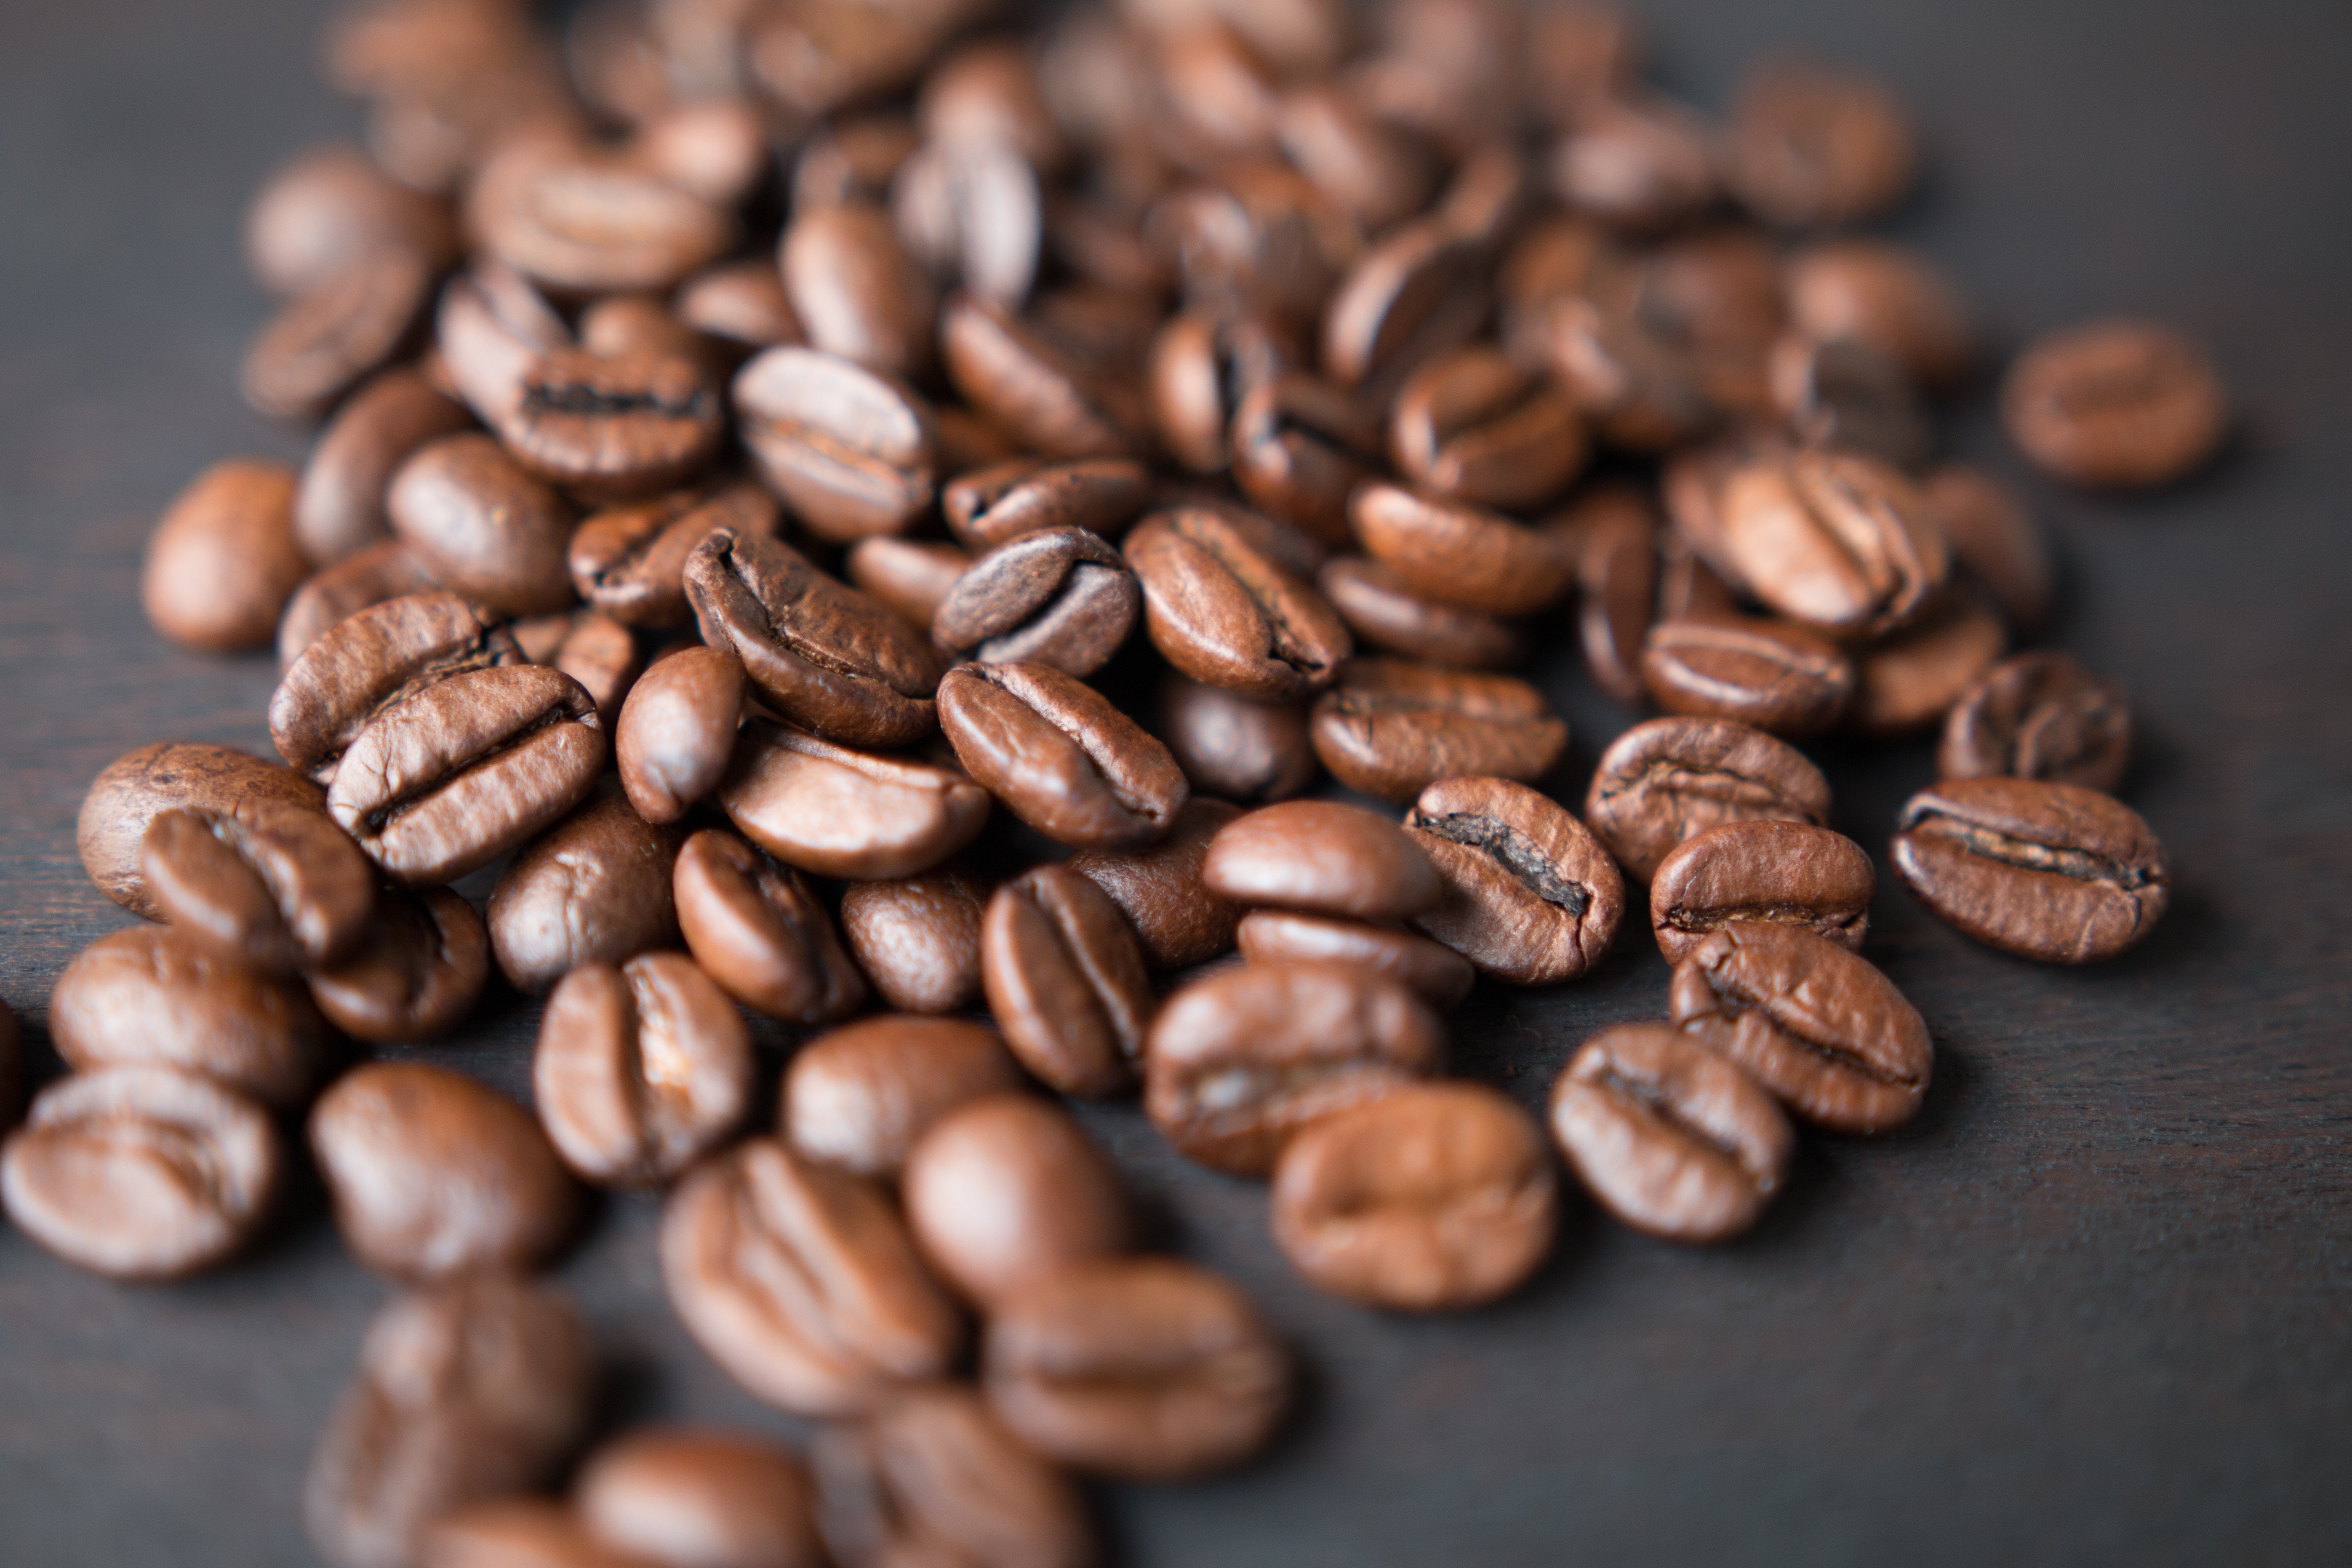
coffee, coffee bean, aroma, food, produce, macro, fresh, brown, drink, gourmet, energy, close up, caffeine, nutrition, beans, addiction, heap, aromatic, flavor, roasted, coffee beans